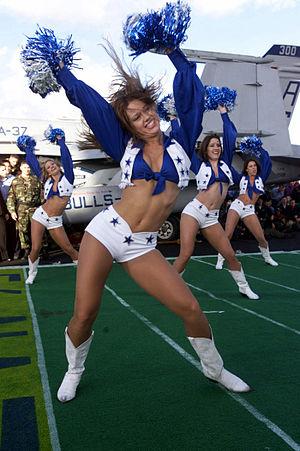
Dallas Cowboys Cheerleaders (Pom pom girls). 日本語: ダラス・カウボーイズのチアリーダー.
Le Cheerleaders des Cowboys de Dallas est l'équipe de pom-pom girls de l'équipe de la Ligue nationale de football américain des Cowboys de Dallas. Il s'agit d'un des plus fameux groupe de ce genre tant dans la NFL qu'internationalement.
Une pom-pom girl [pɔm pɔm ɡœʁl], ou meneuse de claque, est une athlète munie de pompons aux couleurs d'une équipe sportive, participant à un spectacle de chant, de danse et de figures acrobatiques donné pour encourager cette équipe lors d'événements et de championnats sportifs.
Le cheerleading en National Football League est une organisation professionnelle de cheerleading aux États-Unis. 26 des 32 franchises de la NFL possèdent une équipe de pom-pom girls au sein de leur organisation. Les cheerleaders apportent un attrait populaire à chacune des franchises, leur procurant plus de couverture médiatique, un soutien du public local et une meilleure image devant les caméras. La première escouade de NFL voit le jour en 1954 au sein des Baltimore Colts.
Les Cowboys de Dallas sont une franchise de la National Football League basée à Dallas.